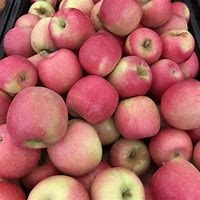
Label: apple